Savoy Hotel

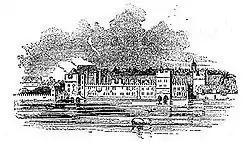
The Savoy Palace

The House of Savoy was the ruling family of Savoy, descended from Humbert I, Count of Sabaudia (or "Maurienne"), who became count in 1032. The name Sabaudia evolved into "Savoy" (or "Savoie"). Peter (or "Piers" or "Piero") Count of Savoy (d. 1268) was the maternal uncle of Eleanor of Provence, queen-consort of Henry III of England, and came with her to London.